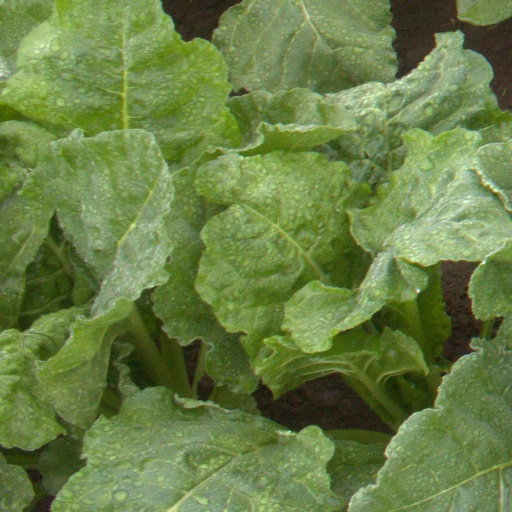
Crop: sugar beet